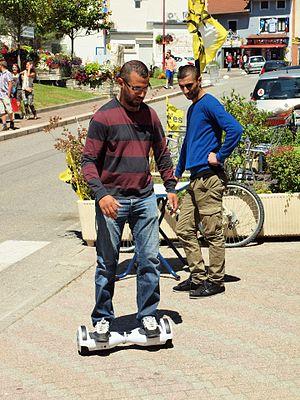
Culoz (Ain, France)